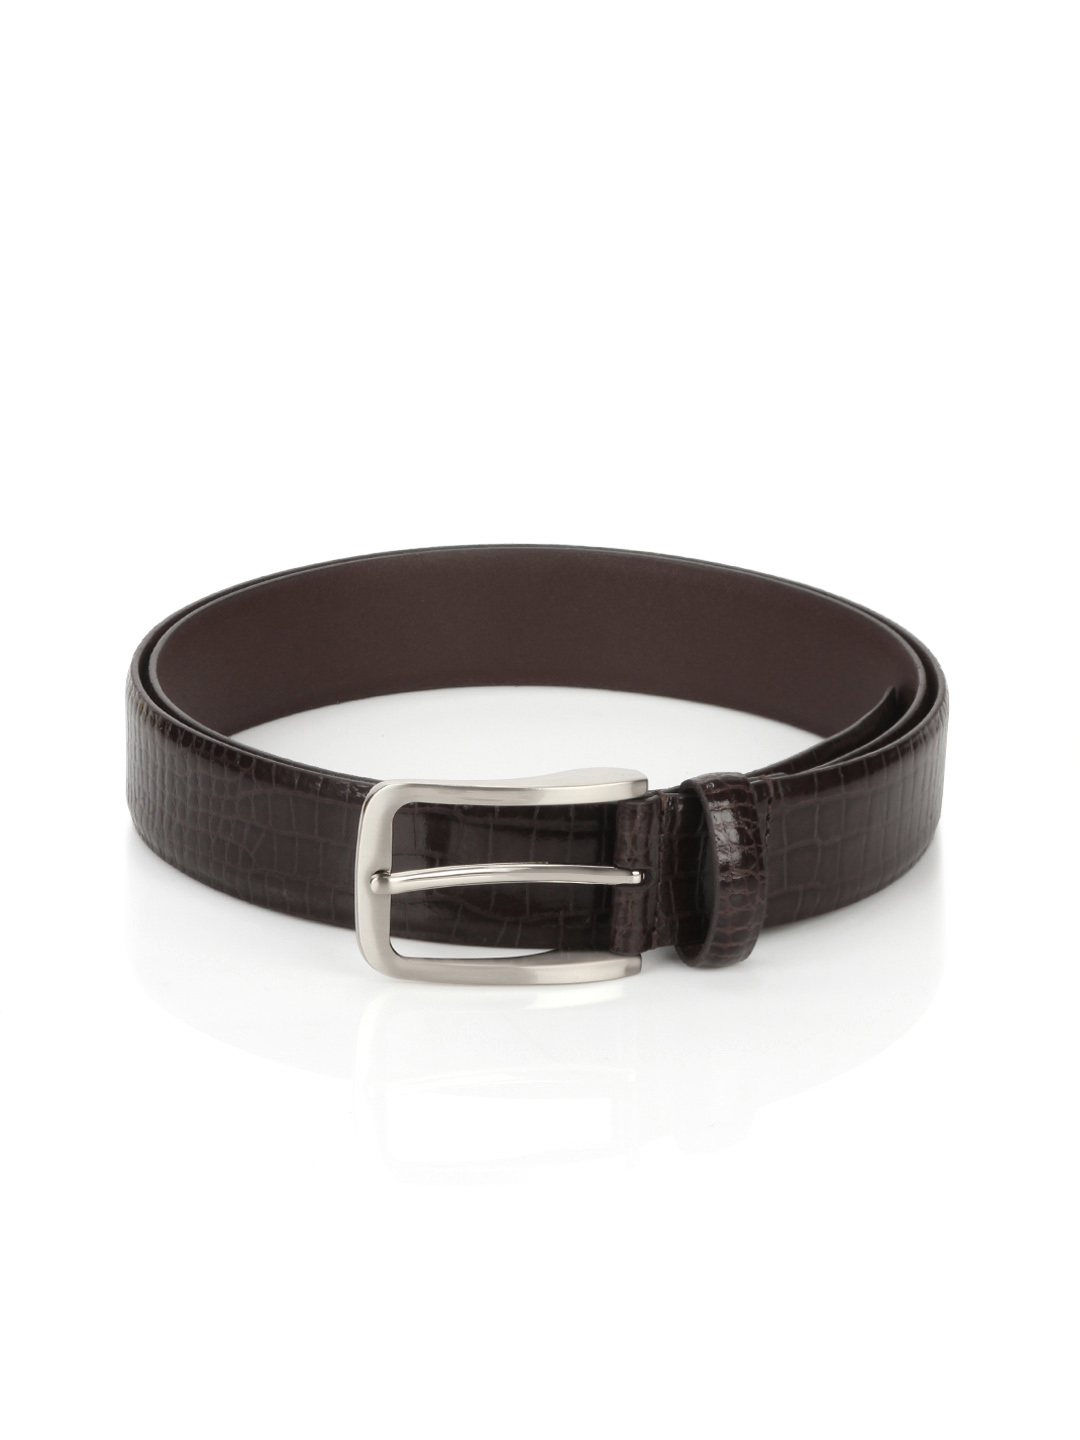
Wills Lifestyle Men Leather Brown Belt
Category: Accessories / Belts / Belts
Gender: Men
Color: Brown
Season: Summer 2012
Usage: Casual